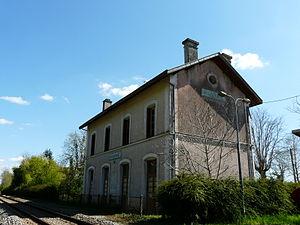
L'ancienne gare de Saint-Capraise-de-Lalinde, Dordogne, France.